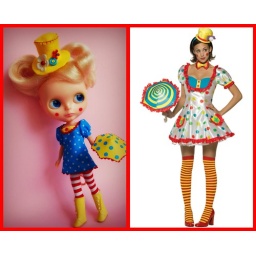
i just realised i forgot a bowtie! and i think a red ribbon around the hat would work well too.